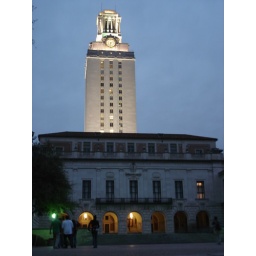
at nite...u can see people walking up...Clock tower above the administrative building at the University of Texas, Austin